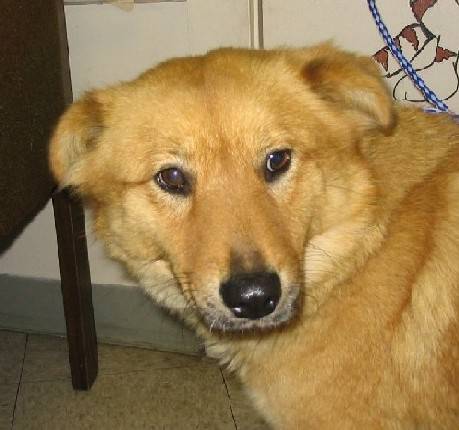
Label: dog